Igor Pasternak

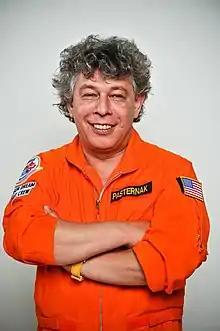

Igor Pasternak is an American aviation entrepreneur, specializing in designing and building airships. He is best known as the founder and CEO of Aeros Corporation, an American manufacturer of airships based in Montebello, California and for his research on variable buoyancy control for airships. Igor Pasternak is an advocate of the cargo airship industry and lighter-than-air flight.